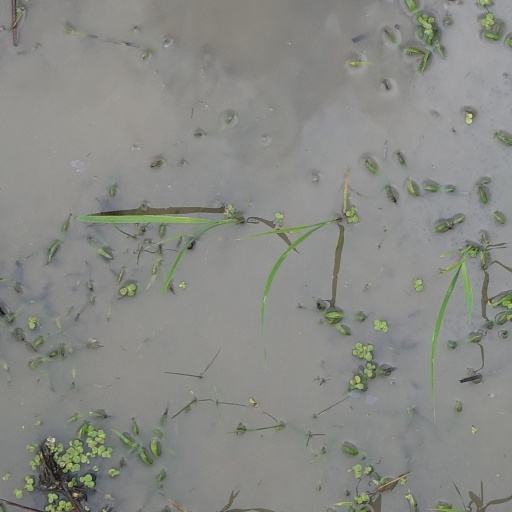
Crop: rice